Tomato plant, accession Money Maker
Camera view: bottom (45 deg); turntable rotation: 30 degrees
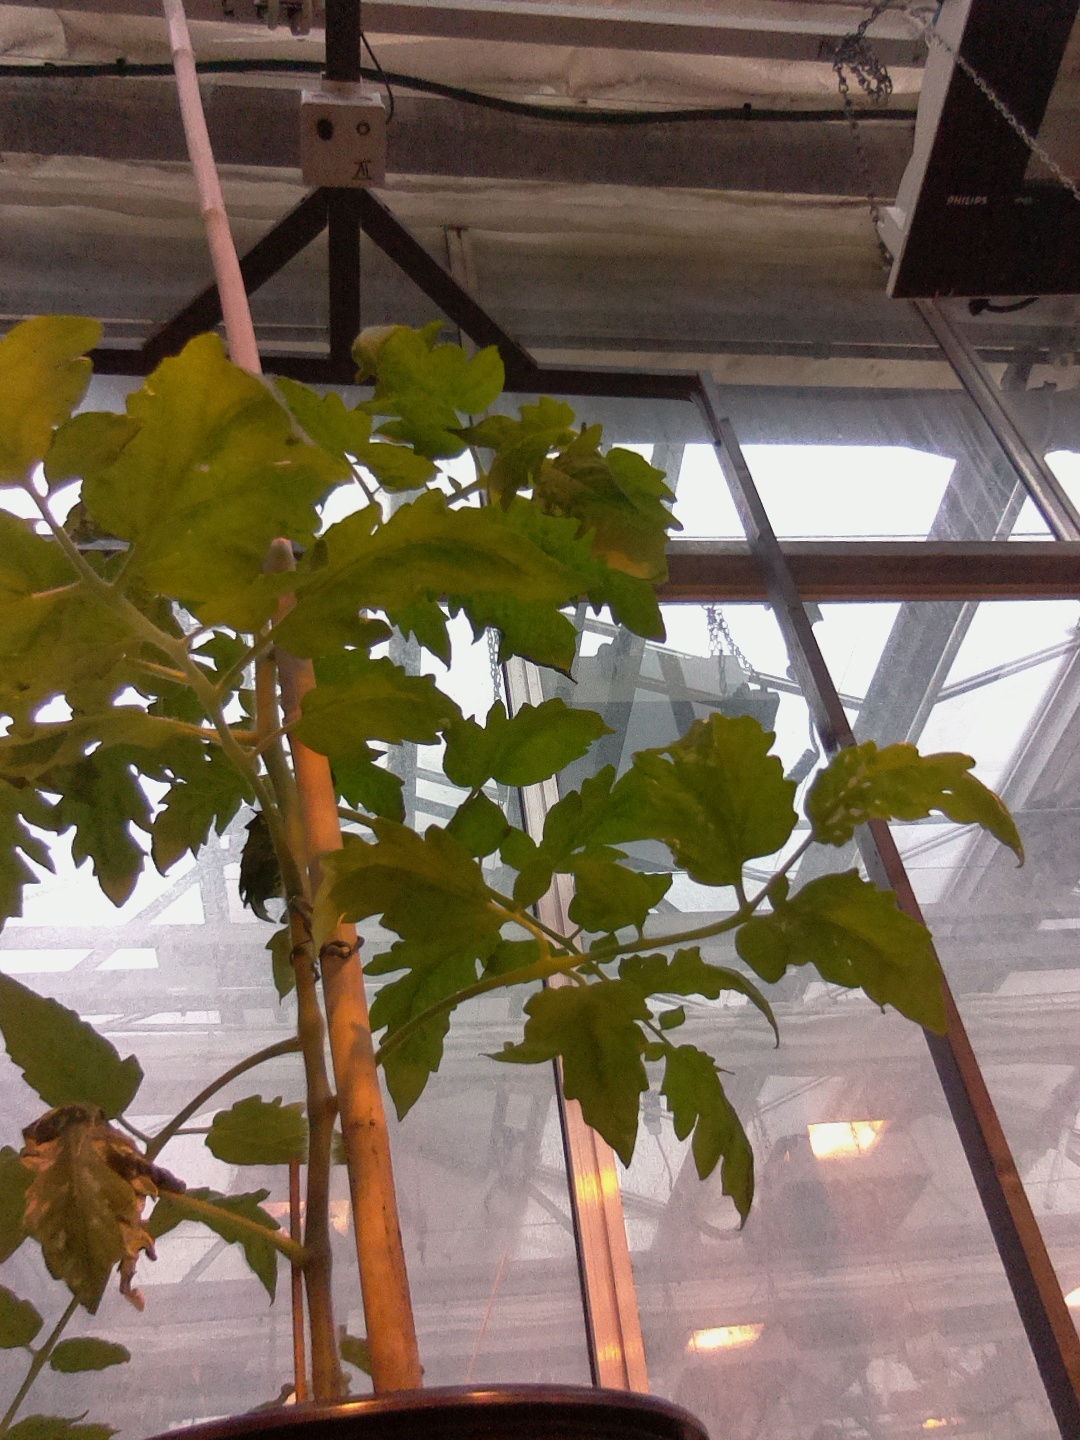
BBCH growth stage 53: 3 inflorescences visible